Dilili in Paris

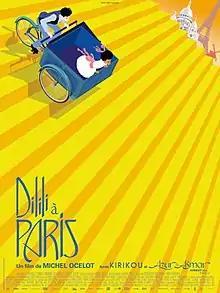
French theatrical release poster

Dilili in Paris is a 2018 animated period adventure film written and directed by Michel Ocelot, with pre-production by Studio O and animation production by Mac Guff, about a Kanak girl investigating a mystery in Paris in the "Belle Époque". It stars the voices of Prunelle Charles-Ambron, Enzo Ratsito, and Natalie Dessay as Emma Calvé in the original, French-language version.